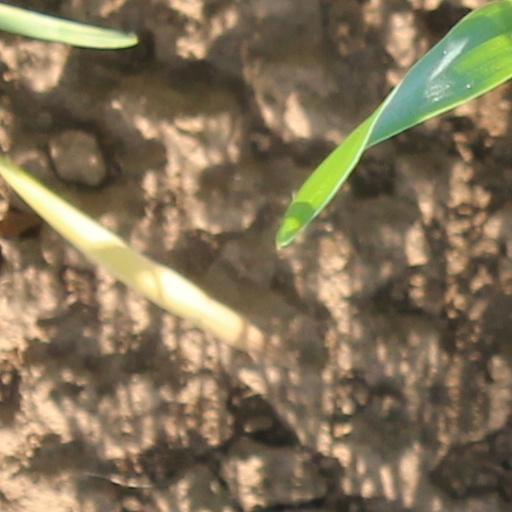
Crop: wheat